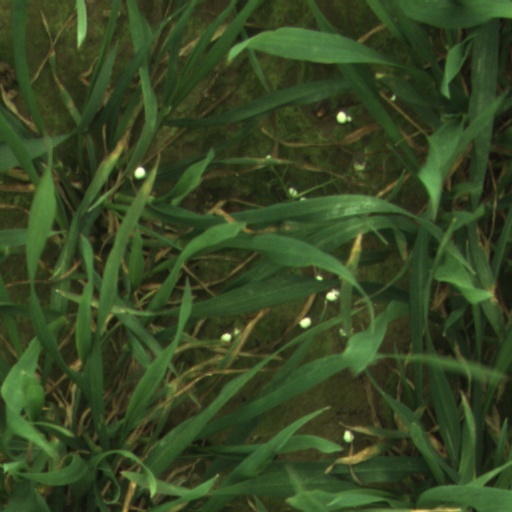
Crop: wheat